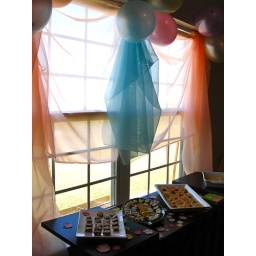
Guapo decorated the window himself. Monkey put the flowers around the plates.